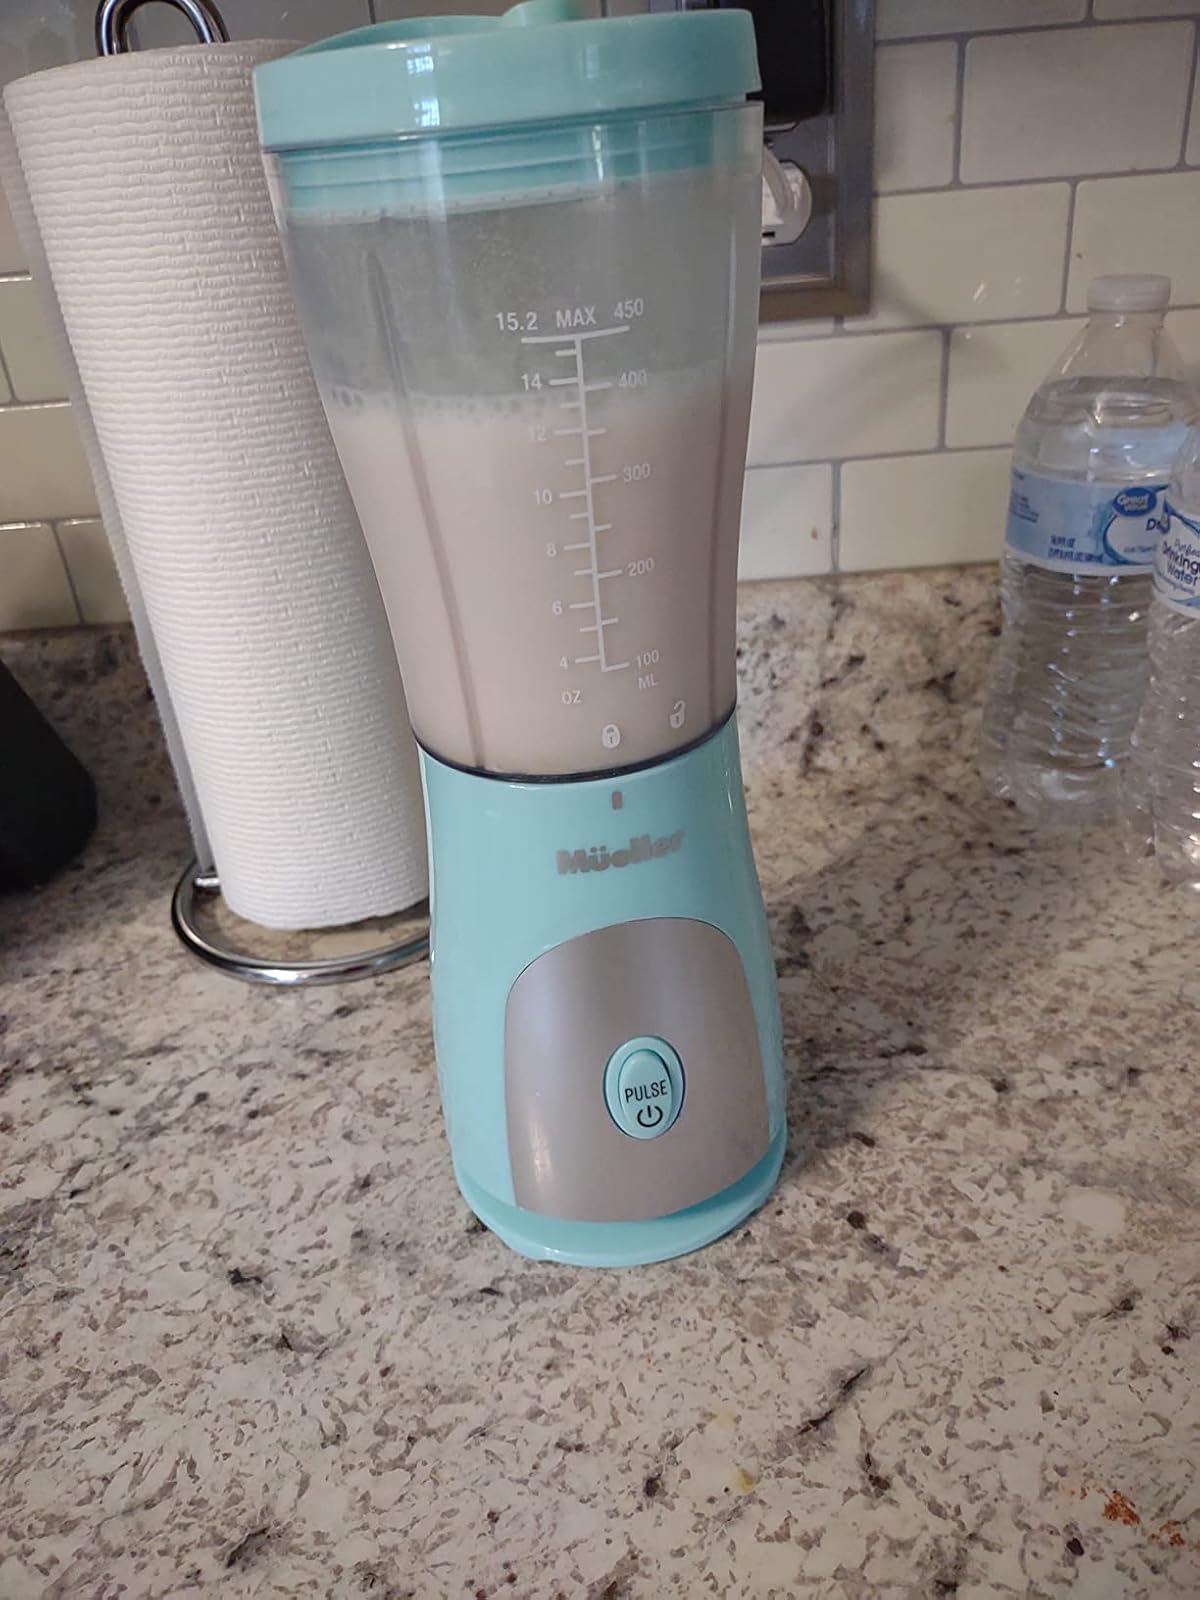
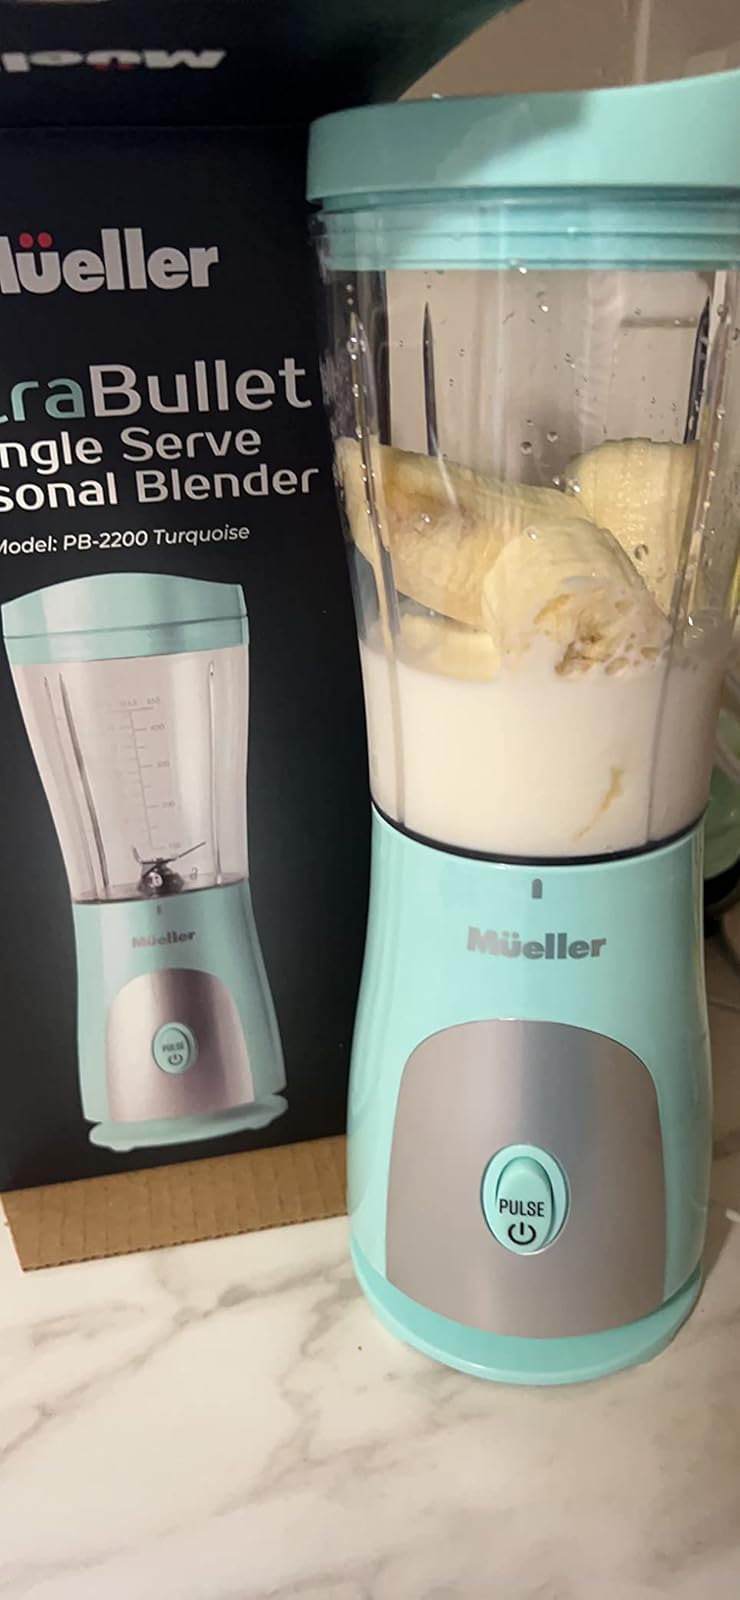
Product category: items_blender
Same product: yes